Fox Theatre (North Platte, Nebraska)

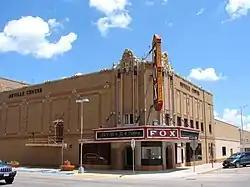
The theater in 2010

Fox Theatre, also known as the Neville Center For The Performing Arts, is a historic building in North Platte, Nebraska. It was built in 1929 by Alex Beck for the North Platte Realty Company, headed by Beck and Keith Neville, and it was designed by architect F. A. Henninger. Neville had served as the 18th governor of Nebraska from 1917 to 1919. The building was acquired by the North Platte Community Playhouse in 1980. It has been listed on the National Register of Historic Places since May 9, 1985.